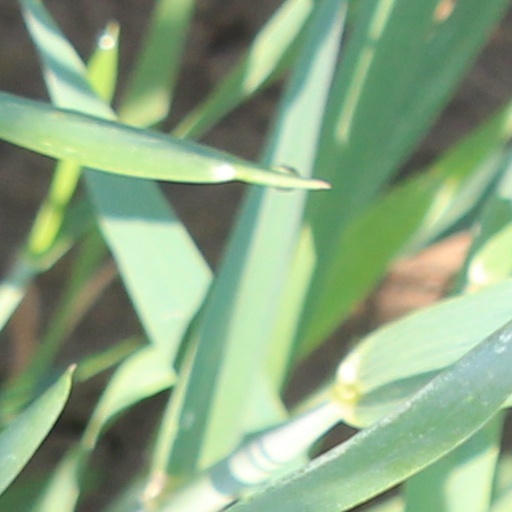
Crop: wheat